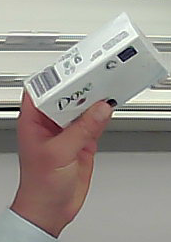
Product: dove_soap